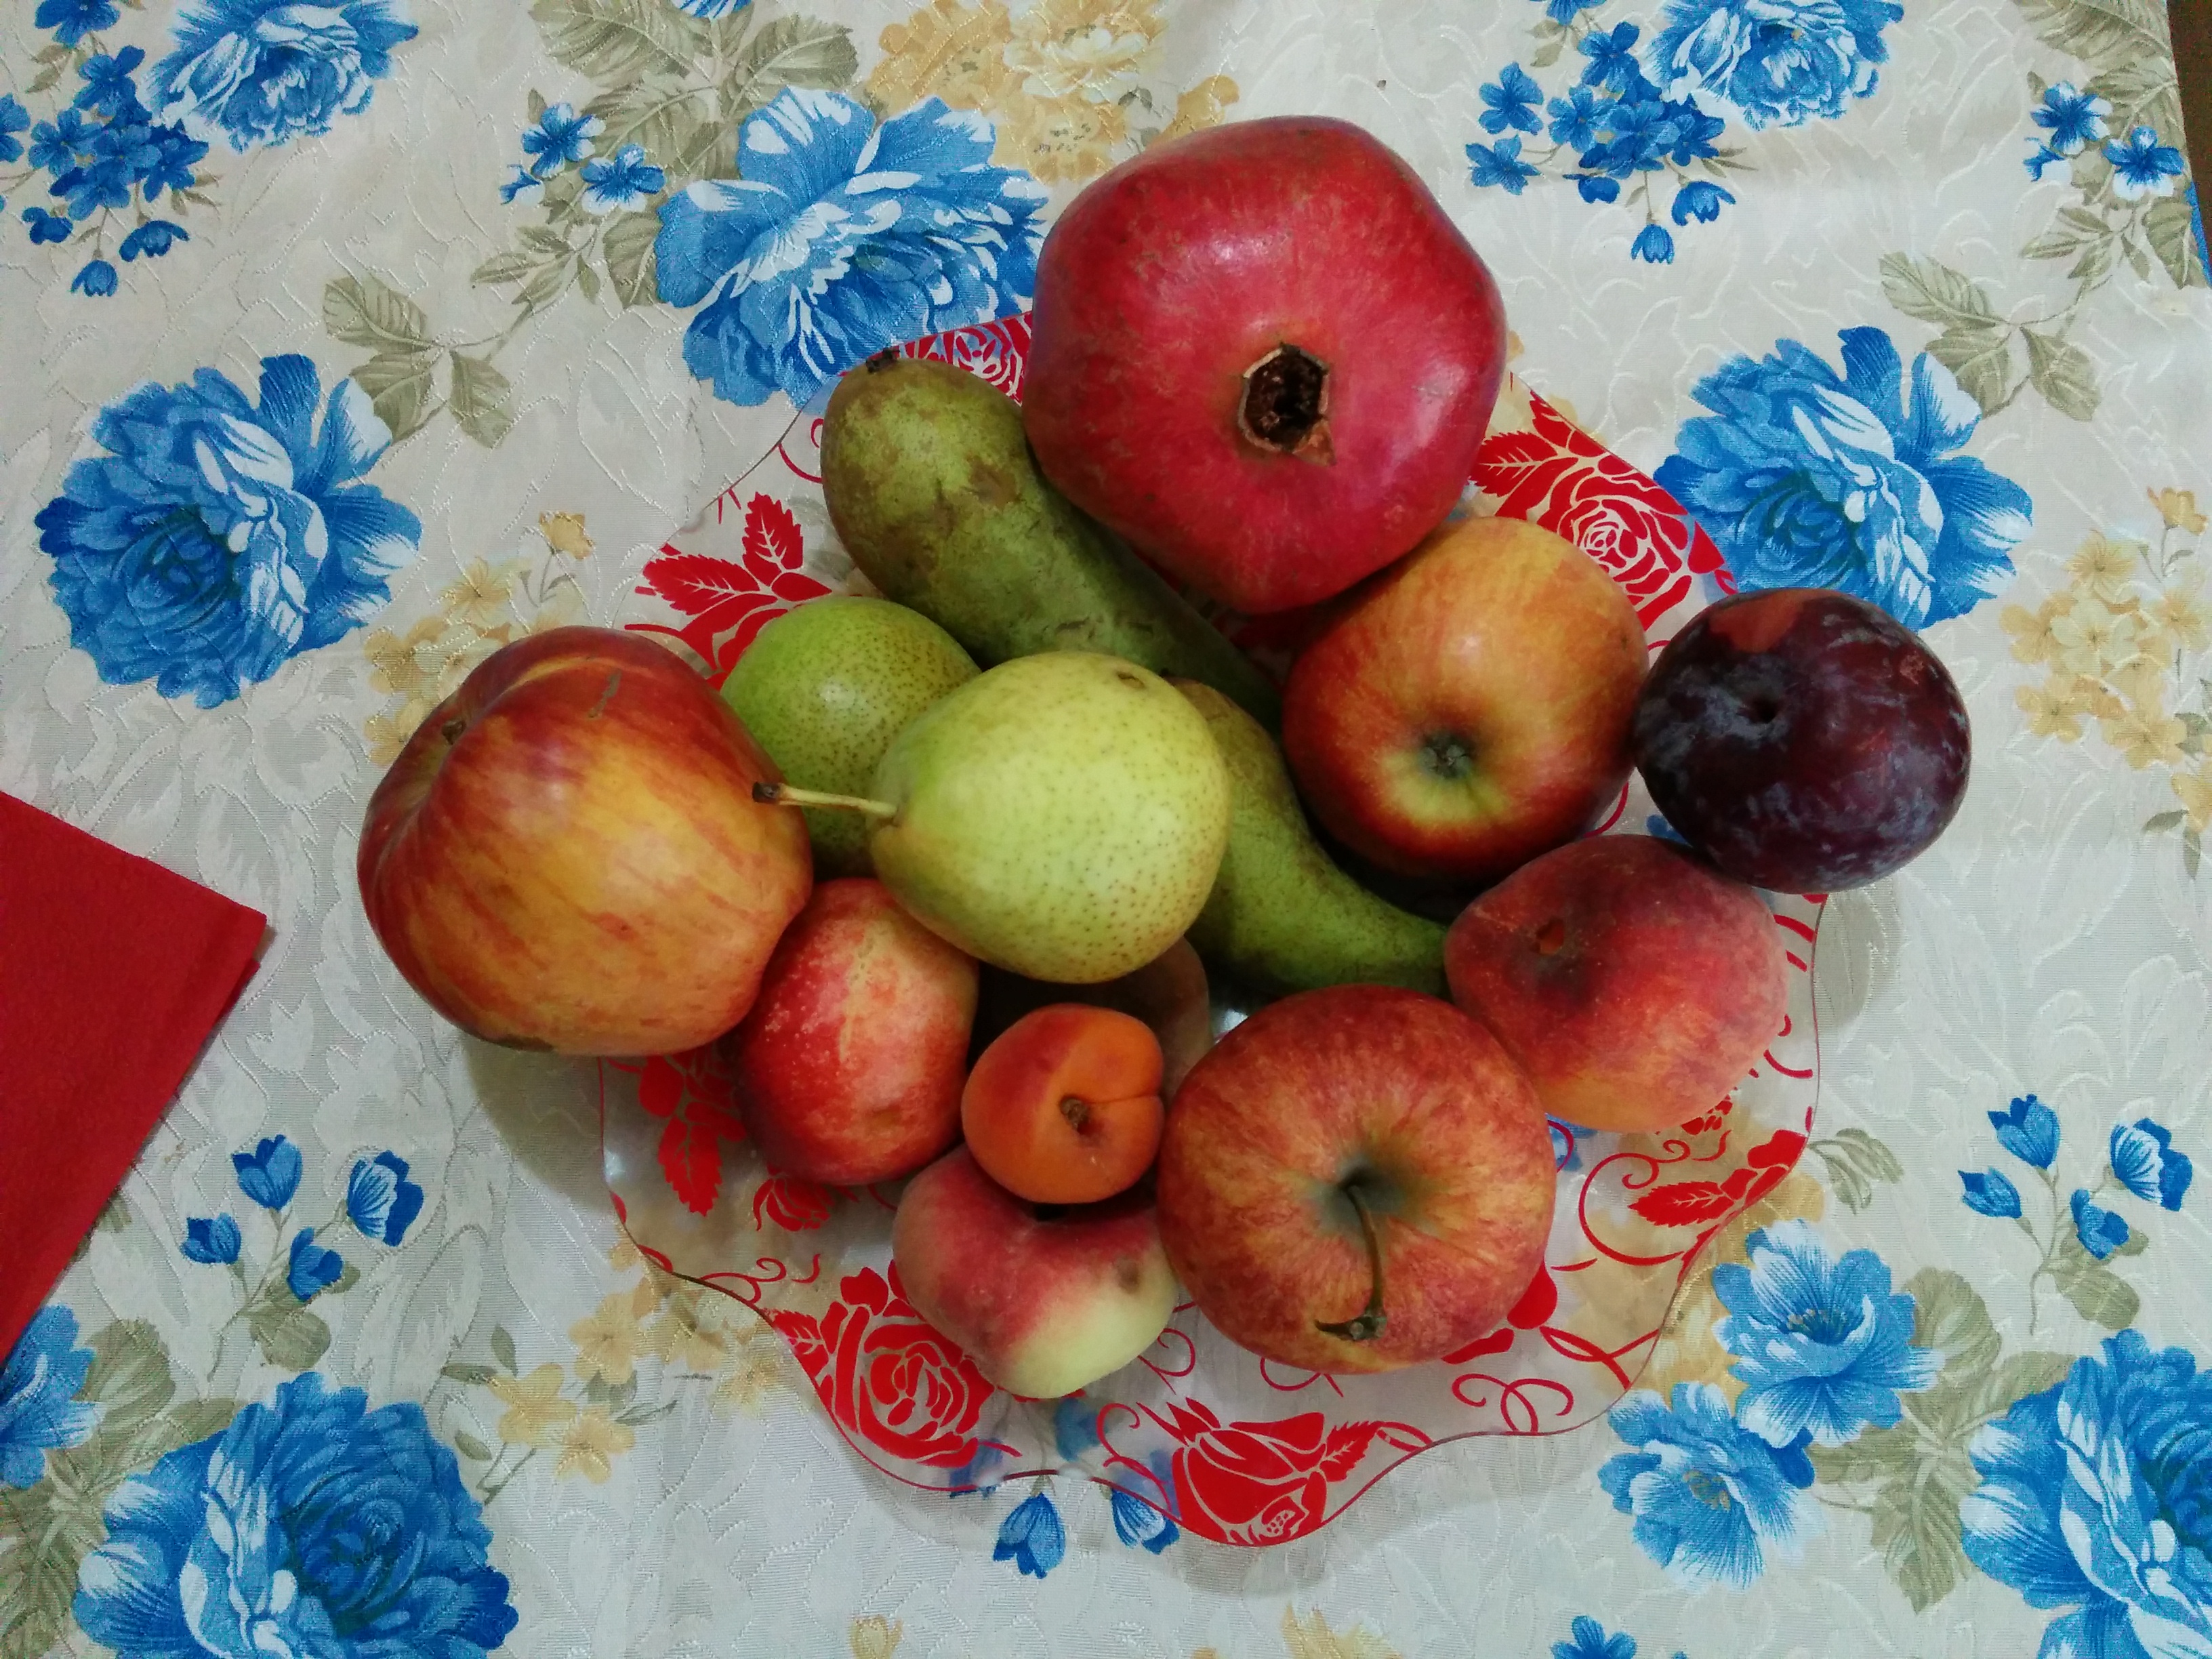
Label: generalcompost